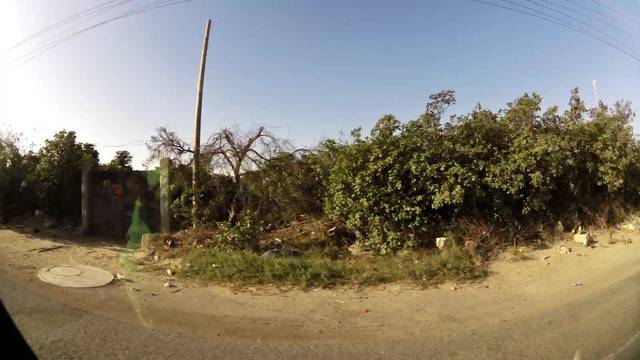
Region: Peru
Coordinates: -9.457, -78.335